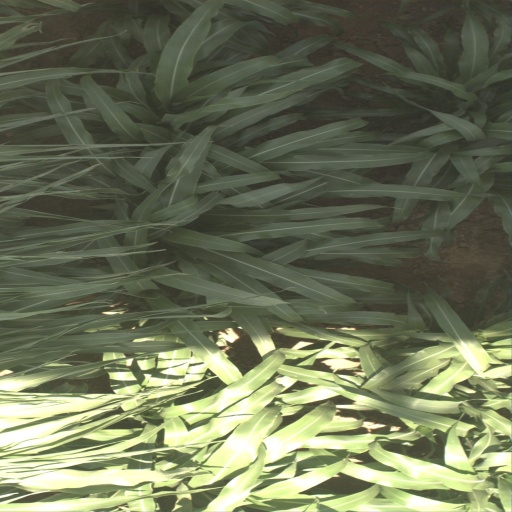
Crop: sorghum